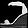
Label: Sandal